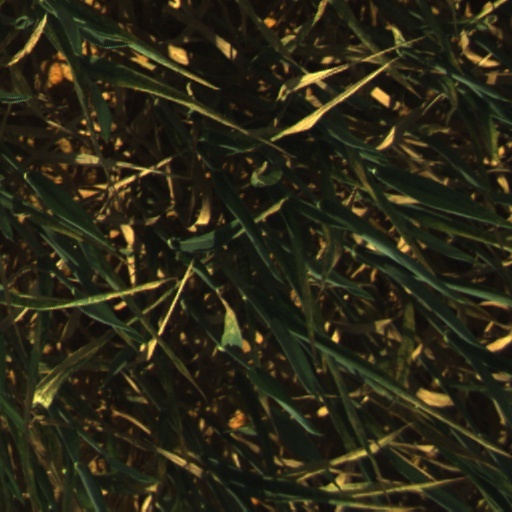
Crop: wheat